Sylvinho

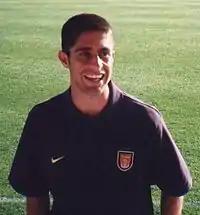
Sylvinho in 1999

In 1999, he became the first ever Brazilian player to sign for English club Arsenal, whom he signed for ahead of North London rivals Tottenham Hotspur who had made numerous offers for him. Before long he was first choice at left back, displacing long-time fan-favourite Nigel Winterburn. He had a setback early on in his first season when he missed a penalty in a shootout as Arsenal crashed out of the League Cup to Middlesbrough, and that season finished with a 4–1 loss on penalties against Turkish club Galatasaray in the 2000 UEFA Cup final, although this time he did not take a penalty. During his second season at the club he was displaced by Ashley Cole. He scored goals against Sheffield Wednesday, Charlton Athletic and Chelsea. He also scored twice in the Champions League for Arsenal against Sparta Prague and Spartak Moscow. In the 2000–01 season, Sylvinho was included in the PFA Team of the Year.